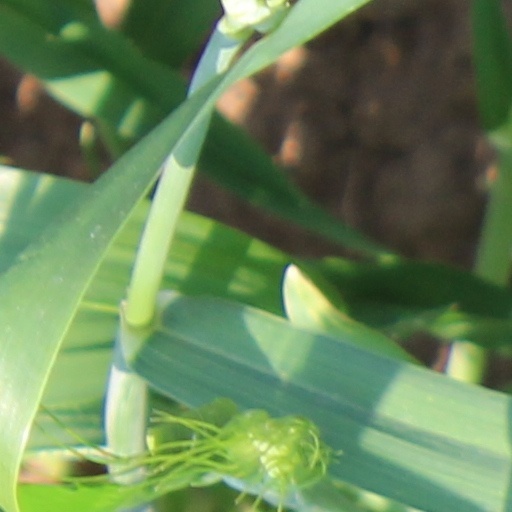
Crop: wheat